Cressbrook Cemetery

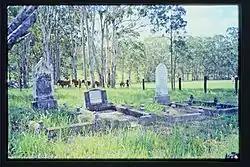
Cressbrook Cemetery, 2003

Cressbrook Cemetery is a heritage-listed cemetery off Jonsson Road, Evelyn, Tablelands Region, Queensland, Australia. It was designed by Melrose & Fenwick and built from 1913 to 1940. It is also known as Cressbrook Cemetery-Evelyn. It was added to the Queensland Heritage Register on 17 June 2003.